No. 41 Squadron RAF

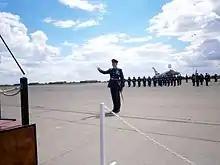

In July 2004, the Defence Secretary announced that 41 Squadron would be disbanded once again, on 31 March 2006, as a part of a re-organisation of the Defence Forces following a Government spending review, and the so-called Gershon efficiency study. A White Paper, titled 'Delivering Security in a Changing World: Future Capabilities', foresaw the retirement of the RAF's Jaguar aircraft two years early and the closure of RAF Coltishall. Advances in technology, it reasoned, would mean air defence could be maintained with fewer aircraft, thus allowing older equipment to be withdrawn from service earlier than originally intended. The authors planned that the RAF's future air combat force would be based around the multi-role Typhoon and Joint Combat Aircraft, in co-operation with the Tornado GR4 and Harrier GR7/GR9. Furthermore, the paper intended to reduce Royal Air Force trained manned strength from 48,500 to 41,000 by 1 April 2008.